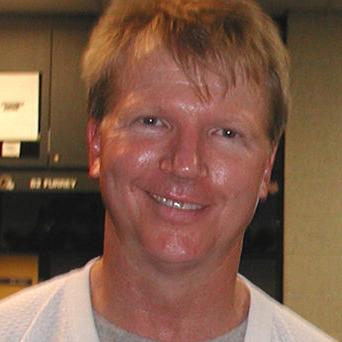
Age: 48